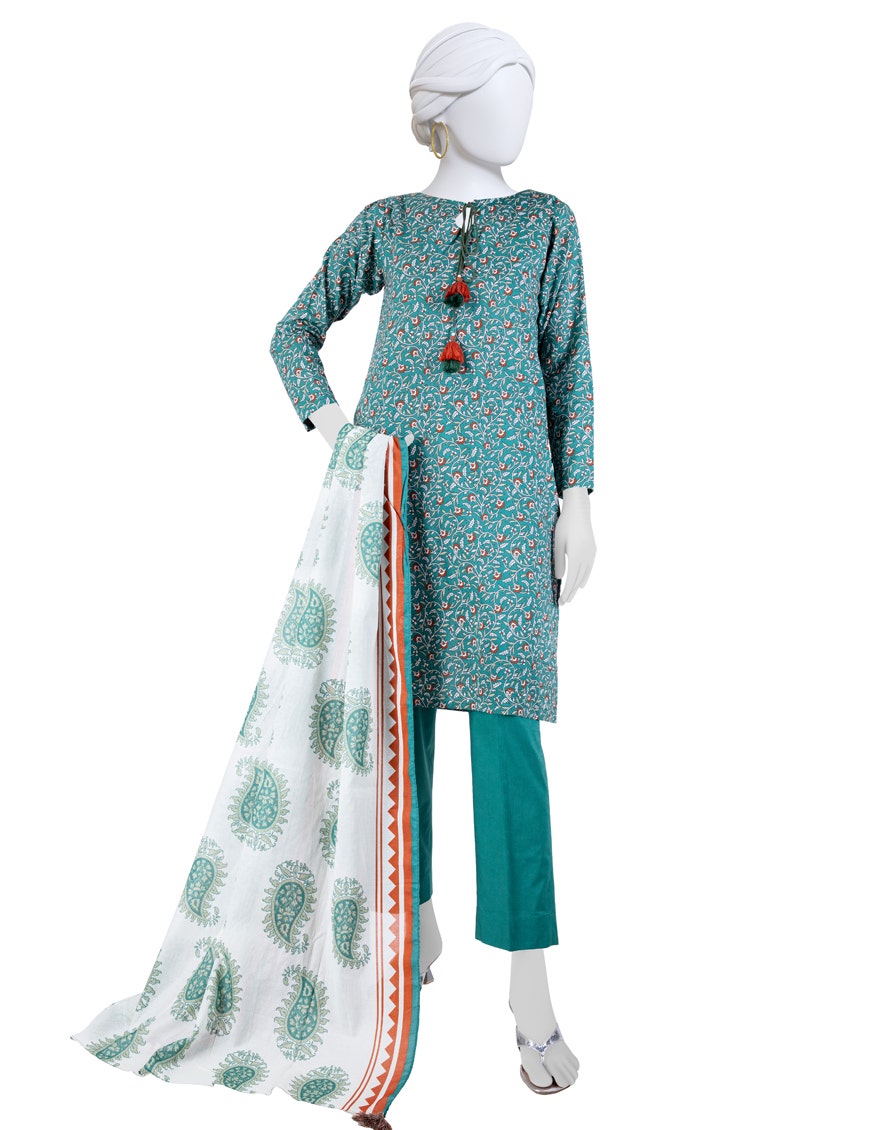
teal multi print cotton suit